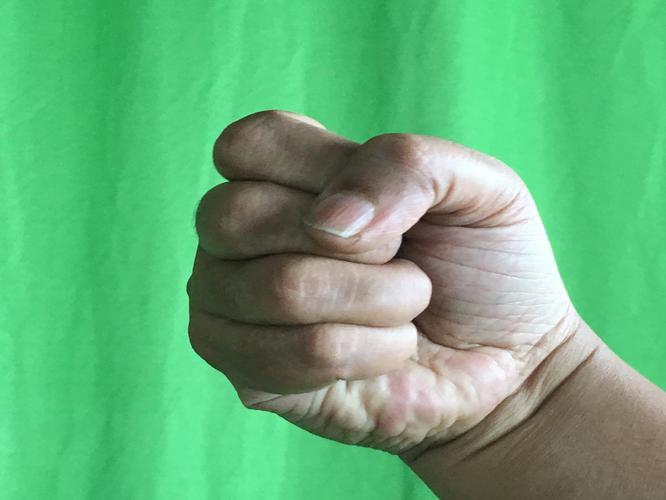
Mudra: Mushti
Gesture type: single_hand